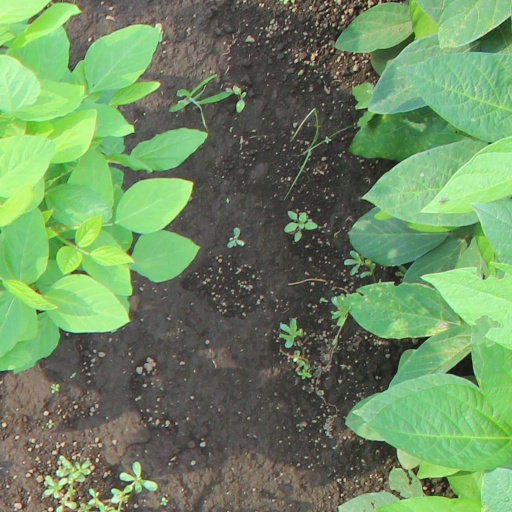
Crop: soybean